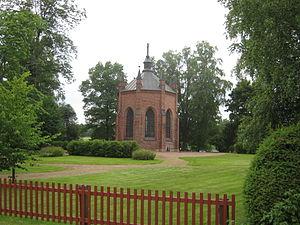
La Chapelle Saint-Henri est une chapelle située à Kokemäki en Finlande.